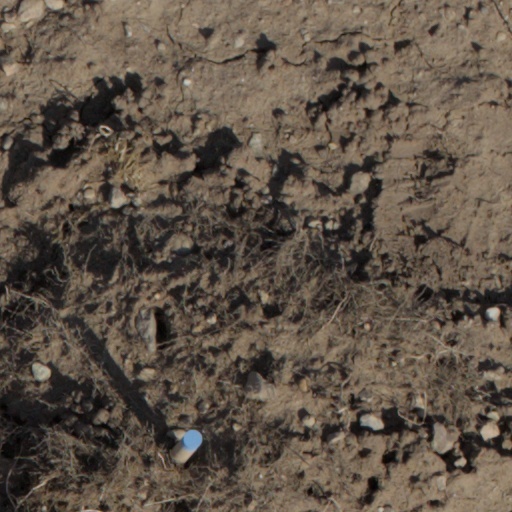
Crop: wheat